J. Butler Wright

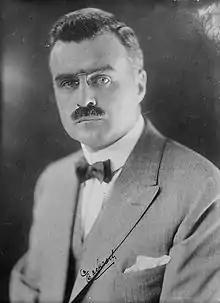

Joshua Butler Wright (October 18, 1877 – December 4, 1939) was a United States diplomat who served as representative of the US in Hungary, Uruguay, Czechoslovakia, and Cuba. He was the twentieth and last Third Assistant Secretary of State.